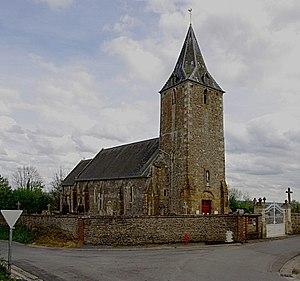
L'église Saint Jean-Baptiste à Curcy-sur-Orne Calvados 14
Curcy-sur-Orne est une ancienne commune française, située dans le département du Calvados en région Normandie, devenue le 1ᵉʳ janvier 2016 une commune déléguée au sein de la commune nouvelle du Hom.
Le Hom est une commune française située dans le département du Calvados en région Normandie, peuplée de 3 689 habitants. Elle est créée le 1ᵉʳ janvier 2016 par la fusion de cinq communes, sous le régime juridique des communes nouvelles. Les communes de Caumont-sur-Orne, Curcy-sur-Orne, Hamars, Saint-Martin-de-Sallen et Thury-Harcourt deviennent des communes déléguées.